Serhii Buhoslavskyi

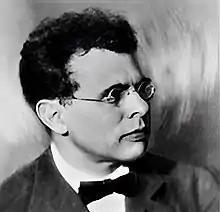
Bohuslavskiy pictured some time before 1945

Serhii Oleksiyovych Buhoslavskyi (Chernihiv, 2 July 1888 – Moscow, 14 January 1946) was a Russian Imperial and Soviet literary historian, musicologist and composer from present-day Ukraine. Buhoslavskyi is known for his work on textual criticism of the "Primary Chronicle".